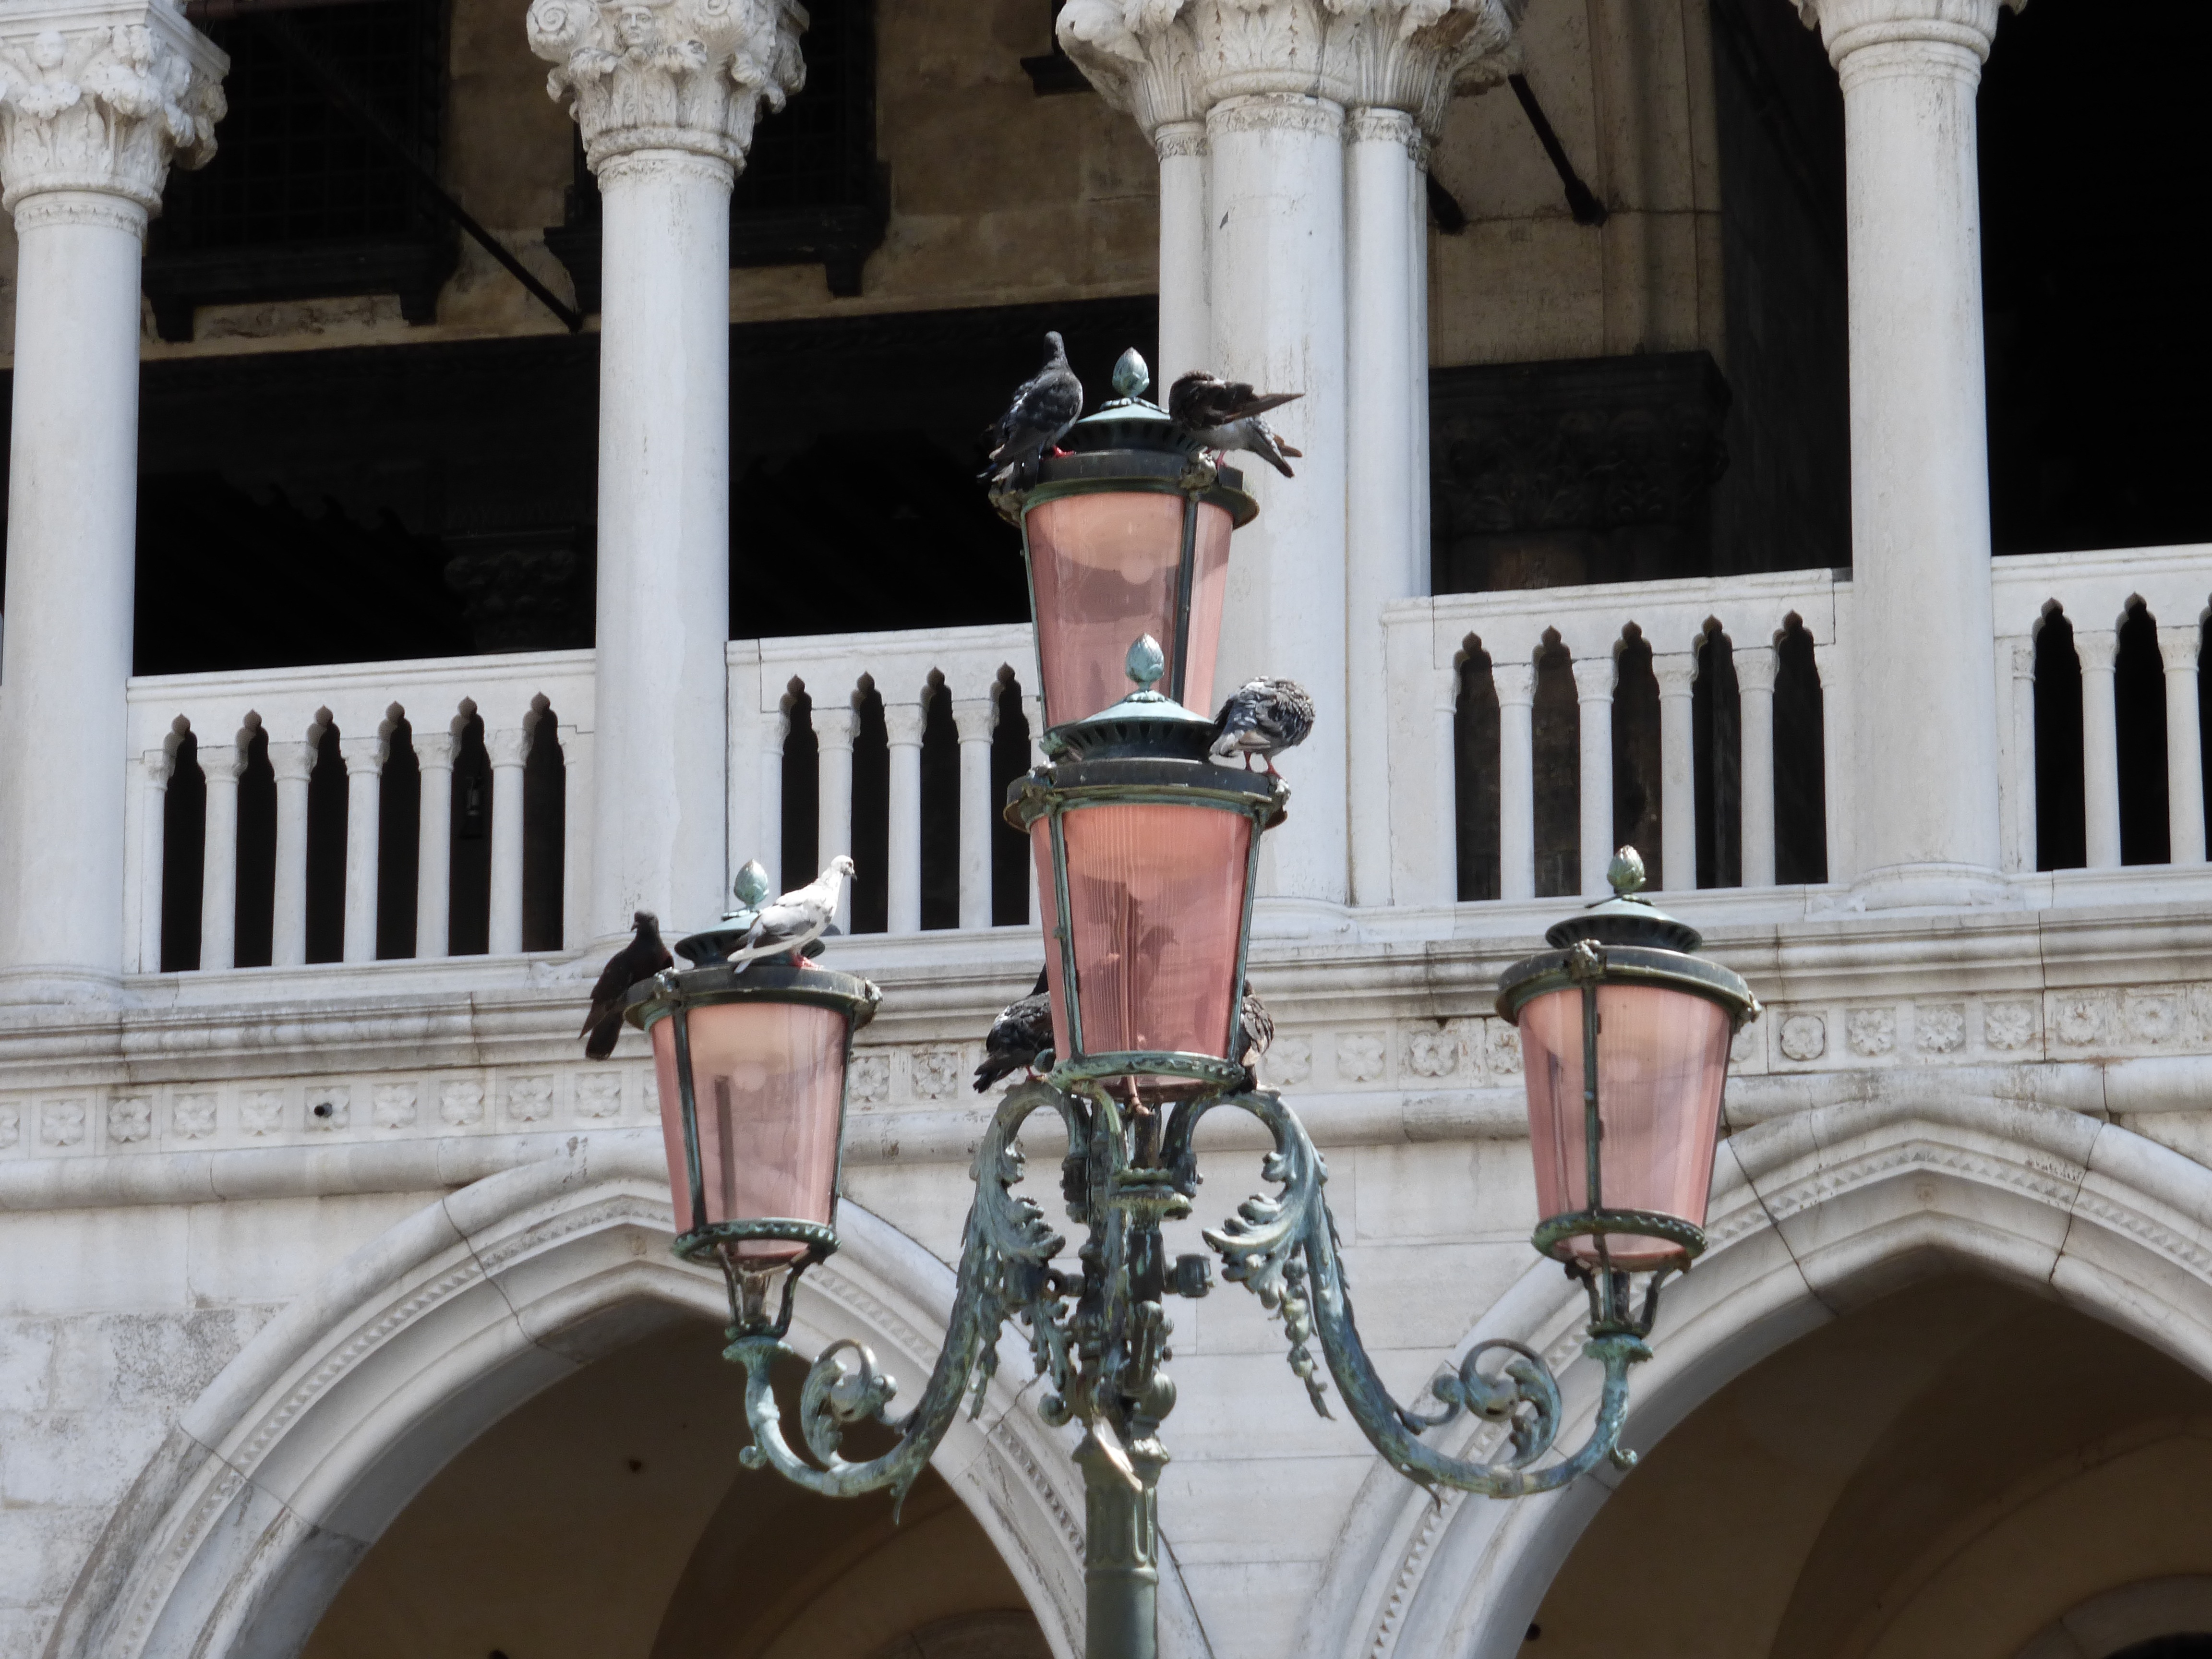
bicycle, statue, spring, column, vehicle, venice, lamp, sculpture, streets, dove, street lights, murano glass